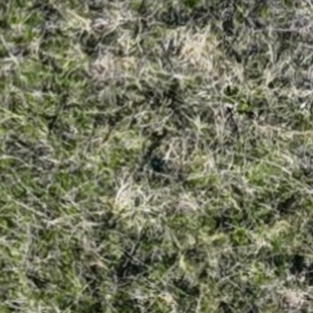
Month: october
Dye color: blue
Dye concentration: high